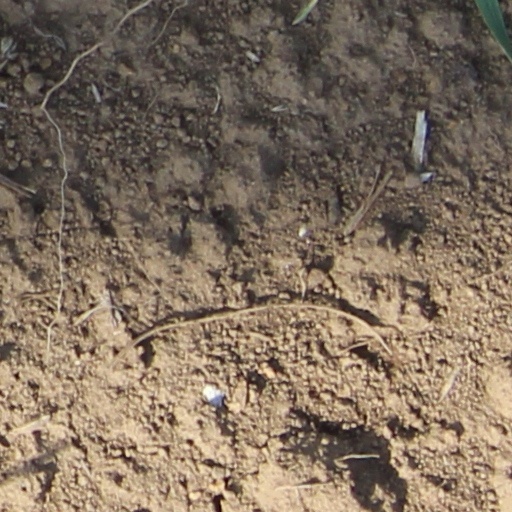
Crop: wheat